Sunitha Rao

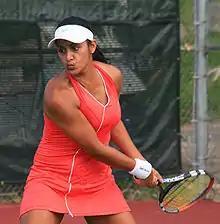
Rao at the 2008 Coleman Vision Tennis Championships in Albuquerque, New Mexico

Sunitha Rao (born October 27, 1985) is an Indian-American former professional tennis player, who represented India in international tournaments. She won eight doubles titles on the ITF Circuit in her career. On July 7, 2008, she reached her best singles ranking of world No. 144. On May 19, 2008, she peaked at No. 108 in the doubles rankings.